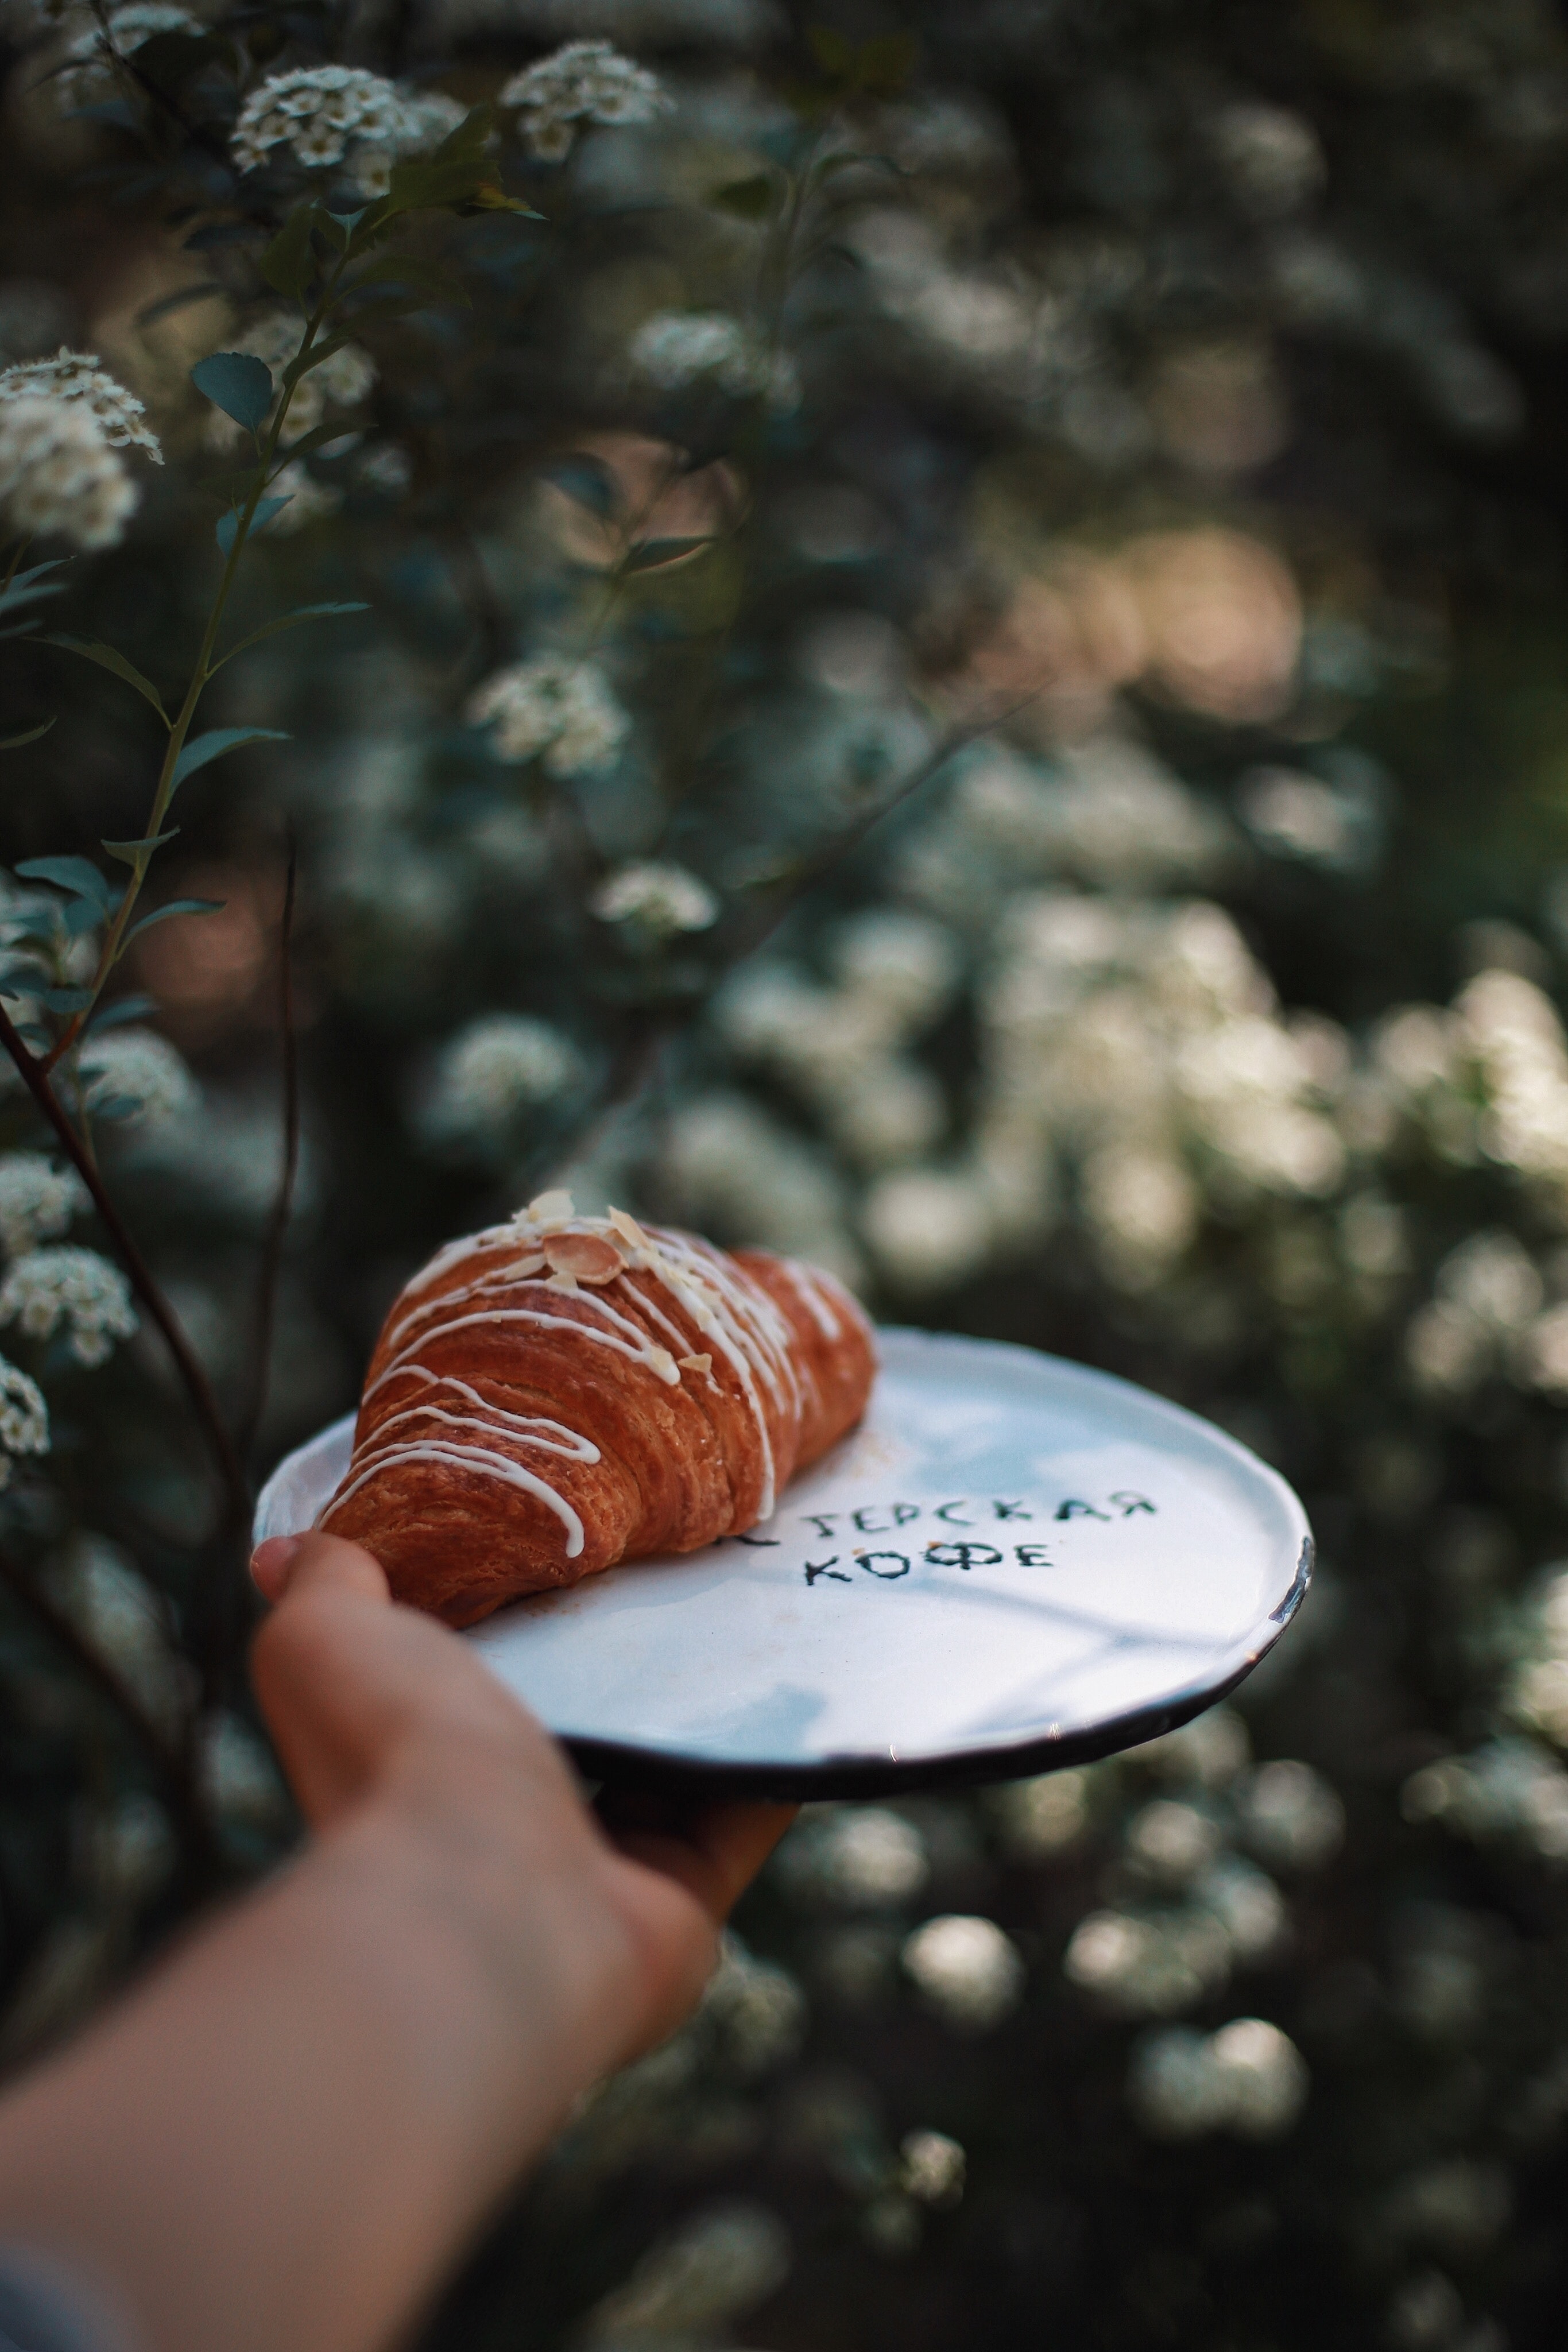
natural, hand, food, plant, tree, finger, wood, flash photography, nail, thumb, sweetness, natural foods, snails and slugs, sea snail, musical instrument, fashion accessory, dessert, confectionery, ingredient, macro photography, jewellery, chocolate, still life photography, shell, cuisine, plant stem, Honmei choco, finger food, autumn